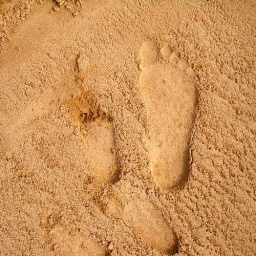
Fooling around in the fresh sand at the beach volleyball pit in Zeilitzheim, Germany